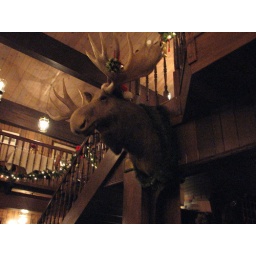
This decorated Christmas moose was watching over our table at our Friday night fish fry.